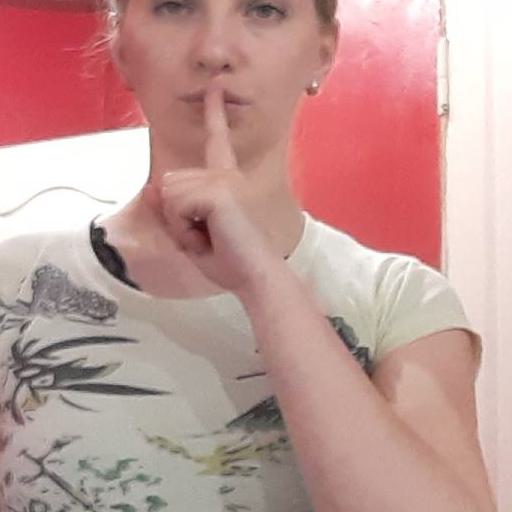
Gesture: mute